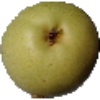
Label: Pear 1